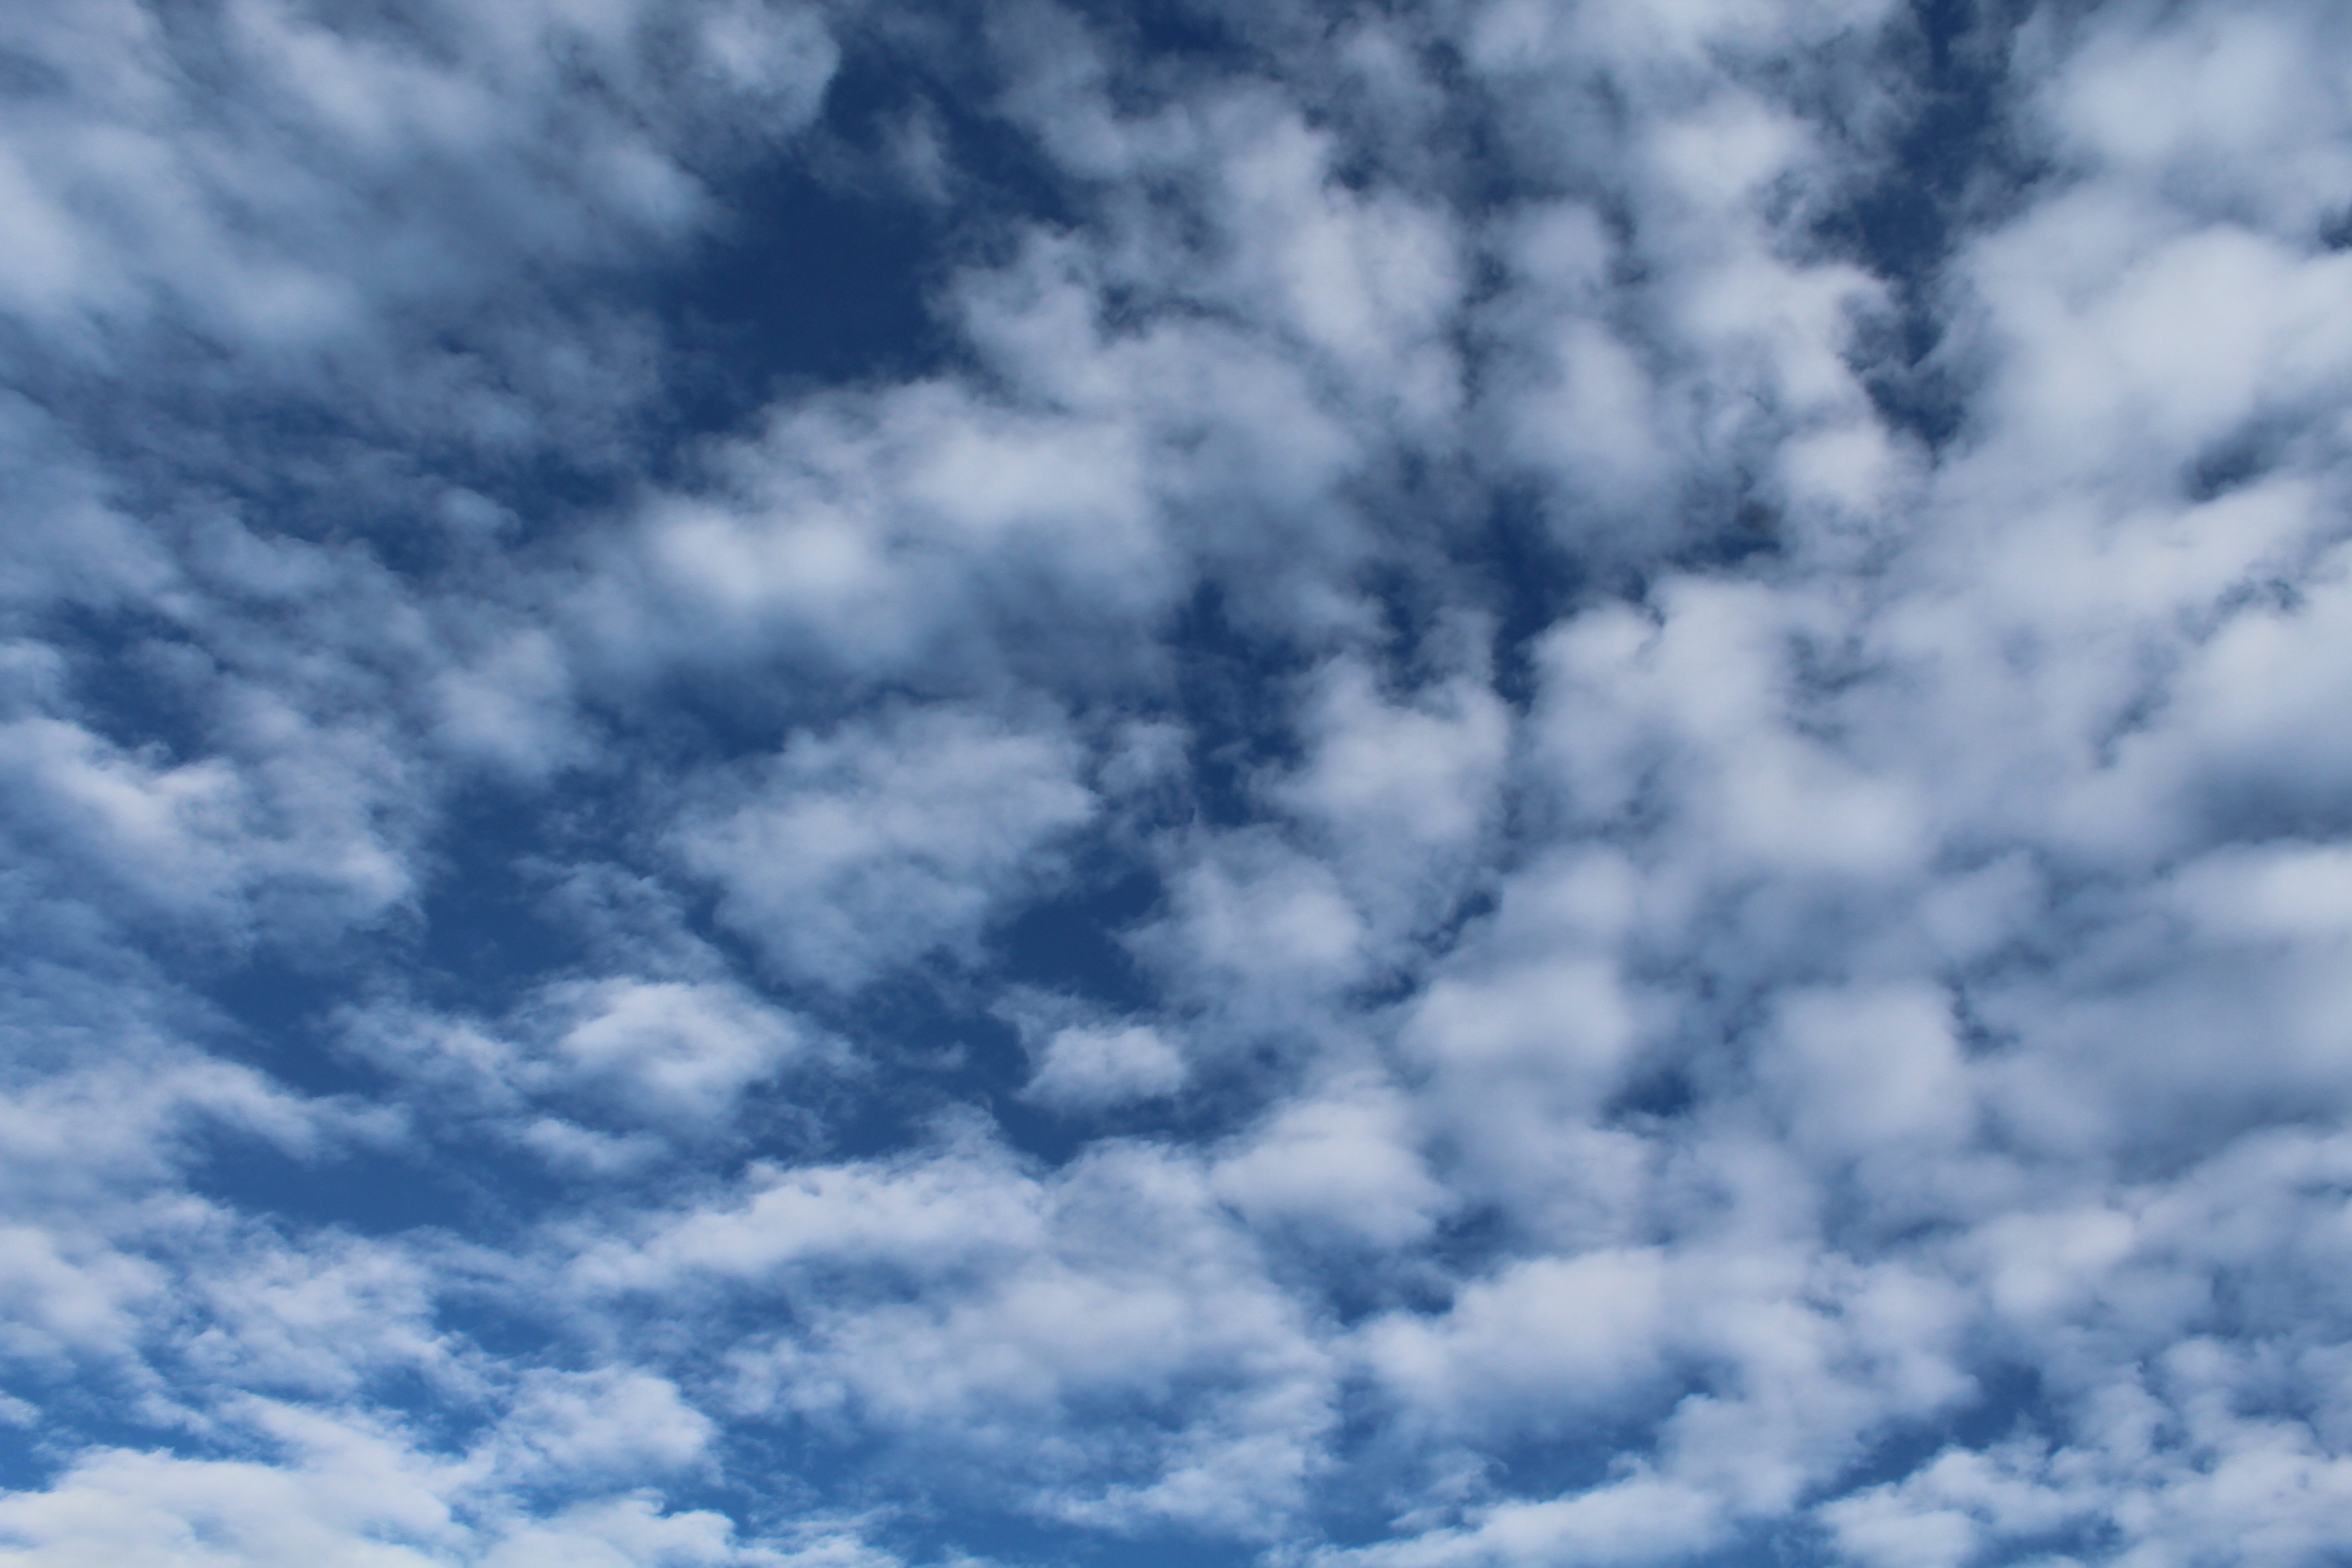
cloud, sky, atmosphere, daytime, cumulus, blue, clouds, cloudy sky, meteorological phenomenon, atmosphere of earth